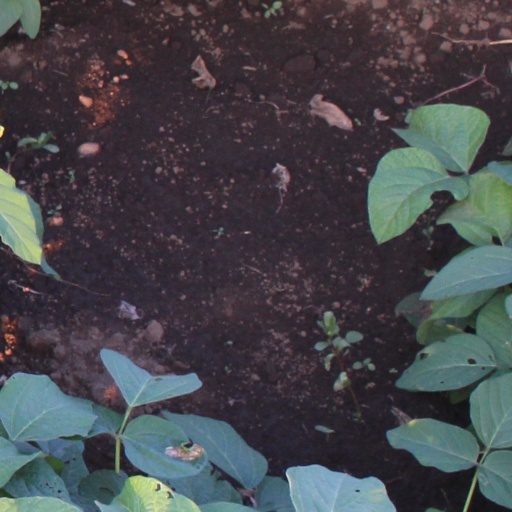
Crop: soybean